Arroyito, Córdoba

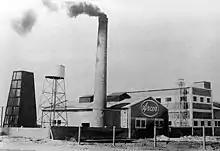
Front view of the first Arcor factory, in 1958.

In the early 1950s, a group of young entrepreneurs led by Fulvio Salvador Pagani decided to come together to set up a candy factory. The dream was to offer consumers around the world quality products at a fair price became true on 5 July 1951 with the opening of the first candy factory. This is how Arcor was born, and Arroyito began a definitive new awakening, so the workforce was necessary, causing a very notable population increase.